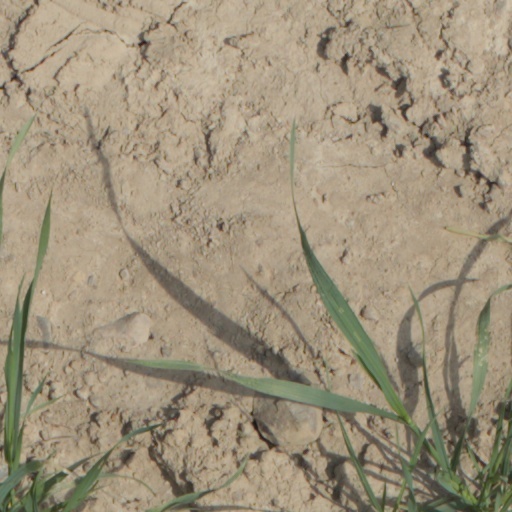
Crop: wheat